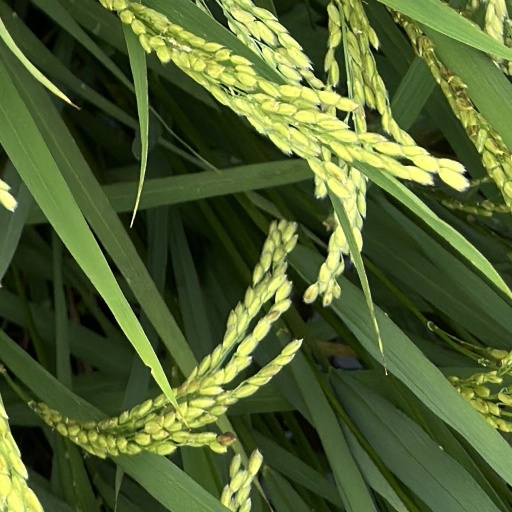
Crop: rice